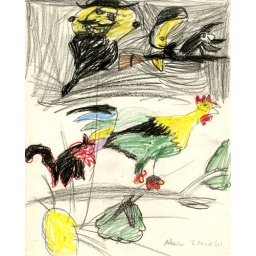
'61 03:03 chicken in a tree chased by a black cat and witches at night